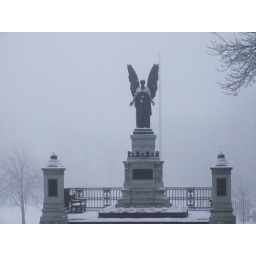
In Cupar. In heavy snowy conditions. No many cars so I was able to stand in the middle of the road